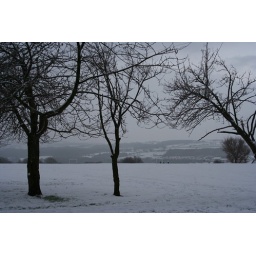
Looking across a field infront of the house to the Derwent Valley in the snow